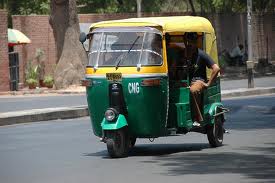
Vehicle type: Auto Rickshaws